Neolithic British Isles

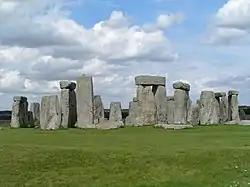
Stonehenge, Wiltshire, England, built c. 3000–2500 BC

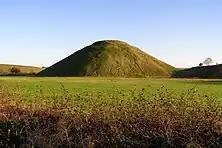
The Neolithic site of Silbury Hill in Wiltshire, southern England (c. 2400 BC), is one example of the large ceremonial monuments constructed across the British Isles in this period.

The Neolithic period in the British Isles lasted from 4100 to 2,500 BC. Constituting the final stage of the Stone Age in the region, it was preceded by the Mesolithic and followed by the Bronze Age.